Renaissance architecture

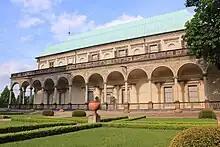
Royal Summer Palace in Prague is considered by Czechs the purest Renaissance architecture outside of Italy.

The plan that was accepted at the laying of the foundation stone in 1506 was that by Bramante. Various changes in plan occurred in the series of architects that succeeded him, but Michelangelo, when he took over the project in 1546, reverted to Bramante's Greek-cross plan and redesigned the piers, the walls and the dome, giving the lower weight-bearing members massive proportions and eliminating the encircling aisles from the chancel and identical transept arms. Helen Gardner says: "Michelangelo, with a few strokes of the pen, converted its snowflake complexity into a massive, cohesive unity."